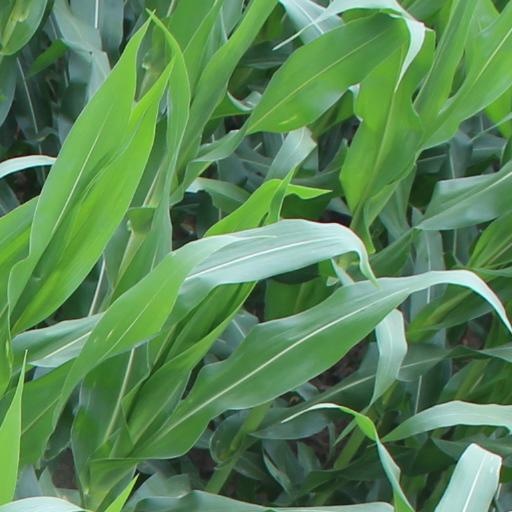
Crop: maize; corn